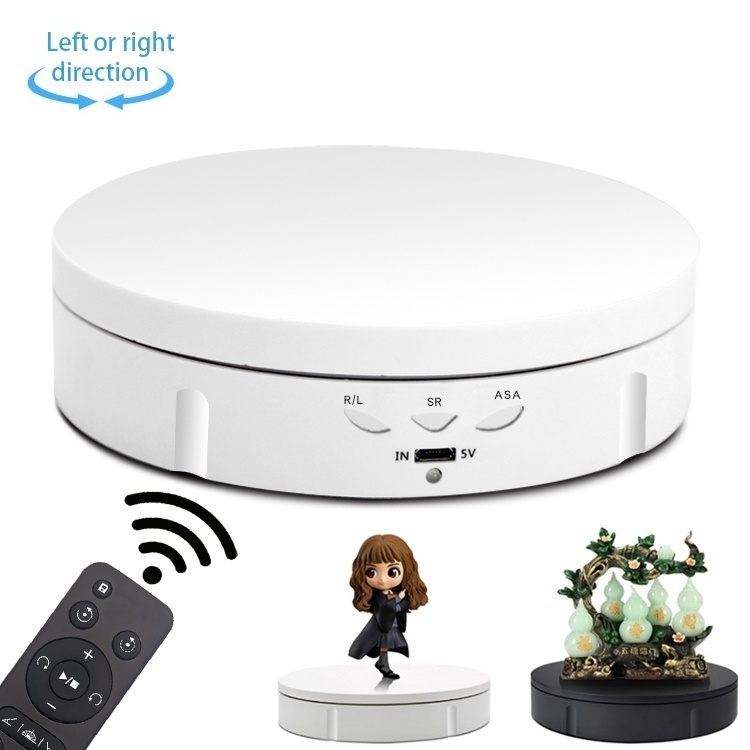
14.6cm Remote USB Electric Rotating Turntable Display Stand, Load: 10kg(White)
Features 1. Remote control speed: The speed range is 8/15/30 sec/rev. 2. Easy to use: Just plug it in 5V USB and press switch. Single switch operation, continue to switch on and off until you get desired spin direction 3. 90 / 180 degree rotating: Can also be used to create videos, widely used in display of plastic model in different gestures, window product display, photograph show, solid display, cube spin display and advertising, ideal for exhibition, event, party, wedding. 4. Widely application: Product display, like jewelry, digital product, shampoo, glass, and other collectibles, still life photography, cake display, window shopping display, product video, super stores, exhibitions, and so on. Specification 1. Material: ABS 2. Voltage: 5V USB 3. Speed: 8/15/30 seconds / circle 4. Diameter: 14.6cm, height: 3.5cm 5. Load-bearing: 10kg 6. Power supply mode: USB plug-in / 18650 battery (not included) 7. Speed control mode: 3-speed manual speed control 8. Rotation direction: Turn left or right Specification: Package Weight One Package Weight 0.40kgs / 0.89lb One Package Size 18cm * 18cm * 7.5cm / 7.09inch * 7.09inch * 2.95inch Qty per Carton 36 Carton Weight 16.00kgs / 35.27lb Carton Size 54cm * 46cm * 37cm / 21.26inch * 18.11inch * 14.57inch Loading Container 20GP: 290 cartons * 36 pcs = 10440 pcs 40HQ: 673 cartons * 36 pcs = 24228 pcs
Brand: GarSupply
Category: Cameras & Optics > Photography > Lighting & Studio > Studio Stands & Mounts > Tabletop Stands